Antonio Loredan

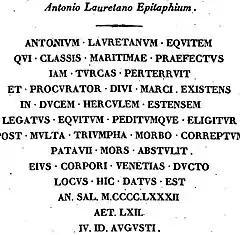
Epitaph in Latin

Loredan was appointed as captain of Scutari and governor of Albania Veneta on 12 July 1473.